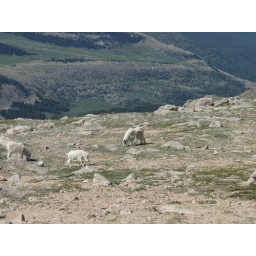
Some mountain goats by the side of the road